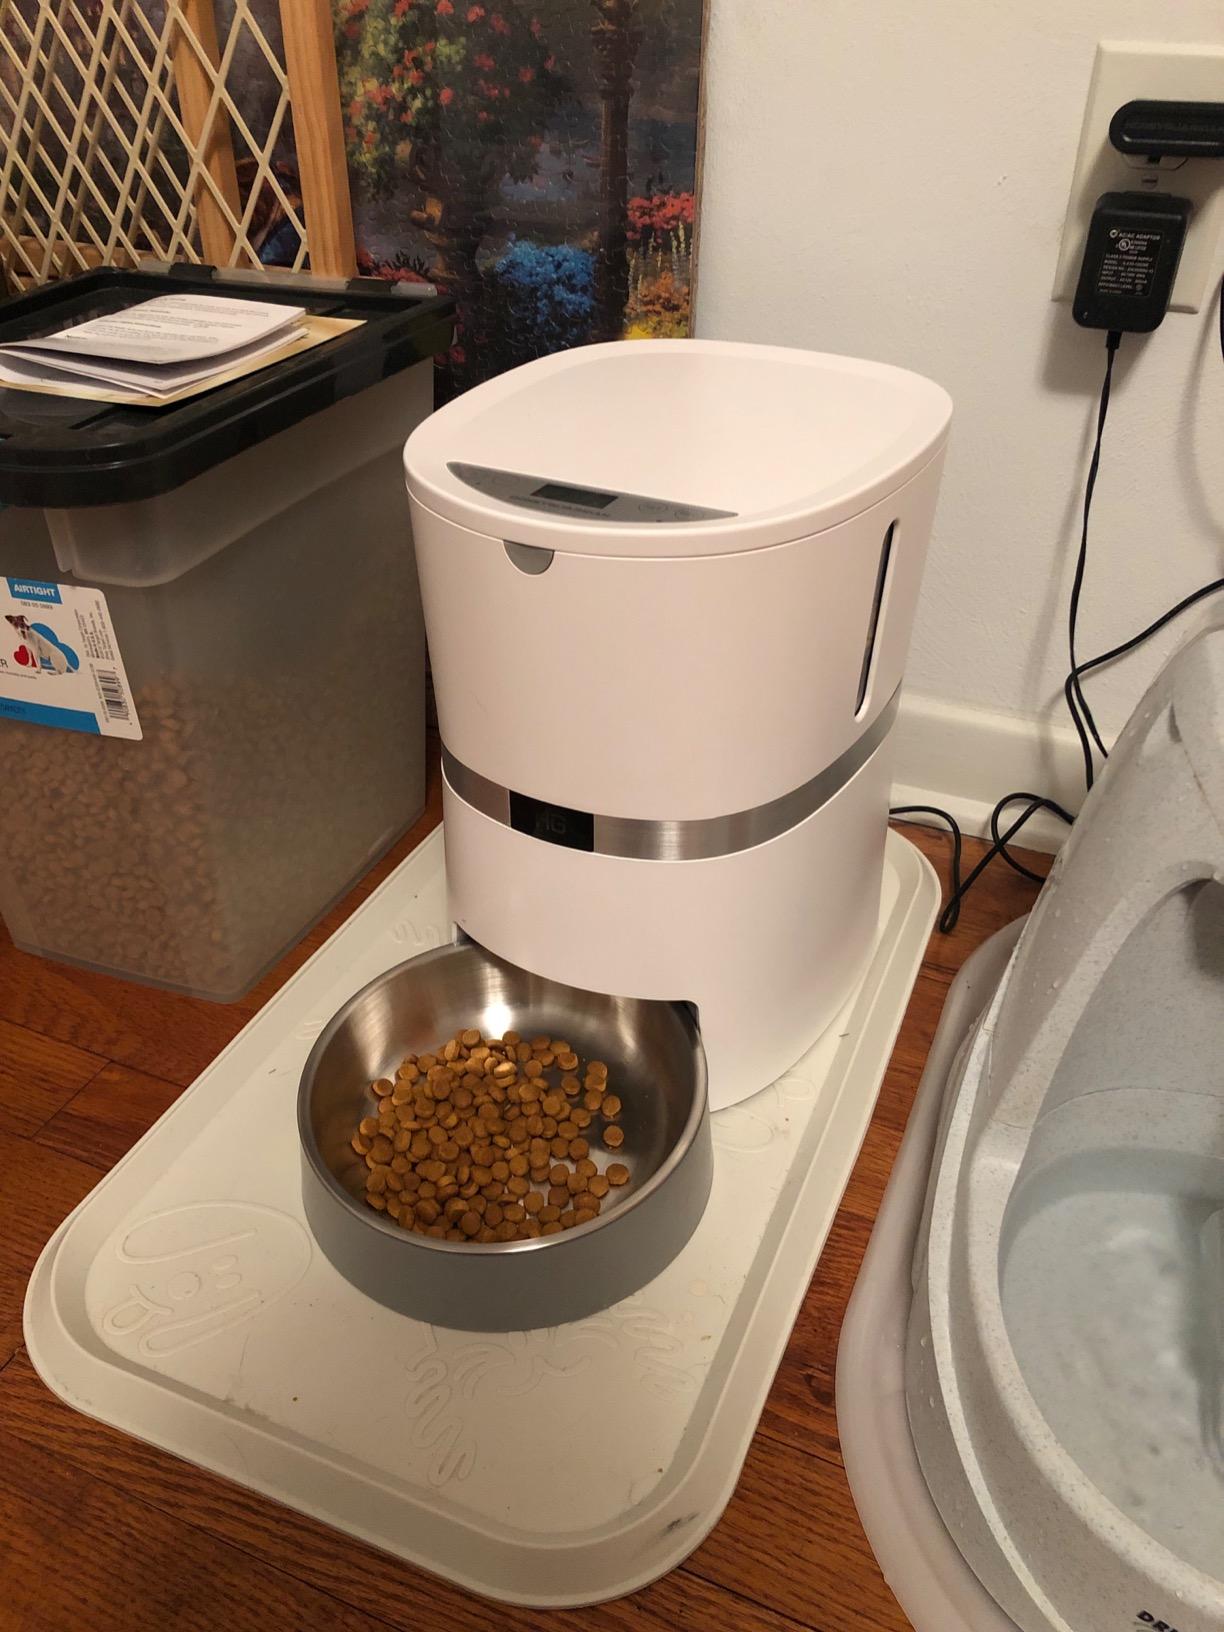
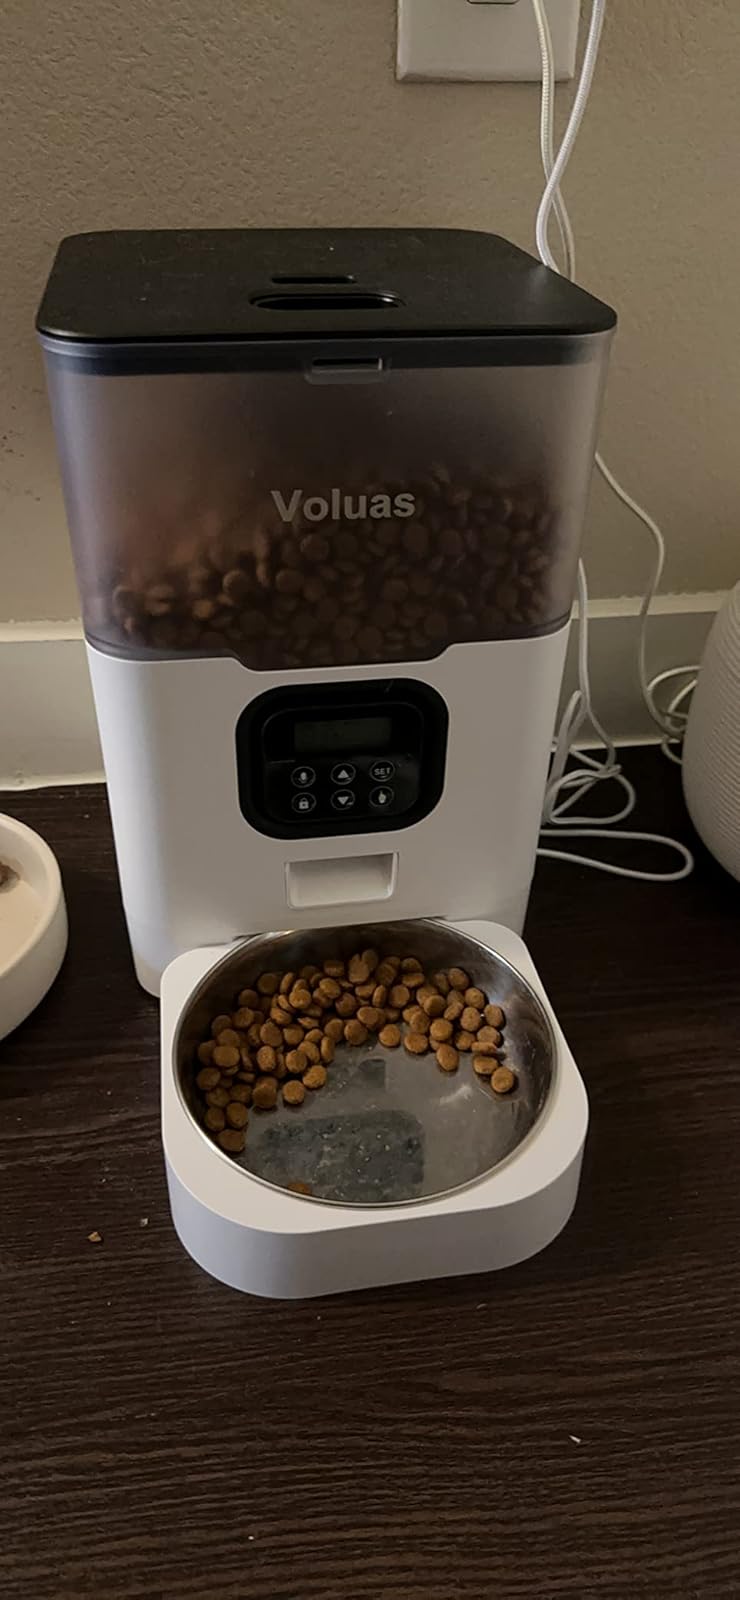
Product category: items_feeder
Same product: no